Akbar Hashemi Rafsanjani

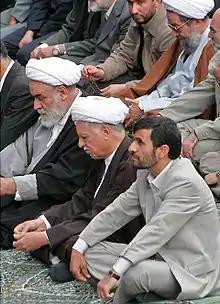
Rafsanjani in Eid al-Fitr prayer, while Mahmoud Ahmadinejad is sitting at his side

Post-presidency, Rafsanjani delivered a sermon at Tehran University in the summer of 1999 praising government use of force to suppress student demonstrations.